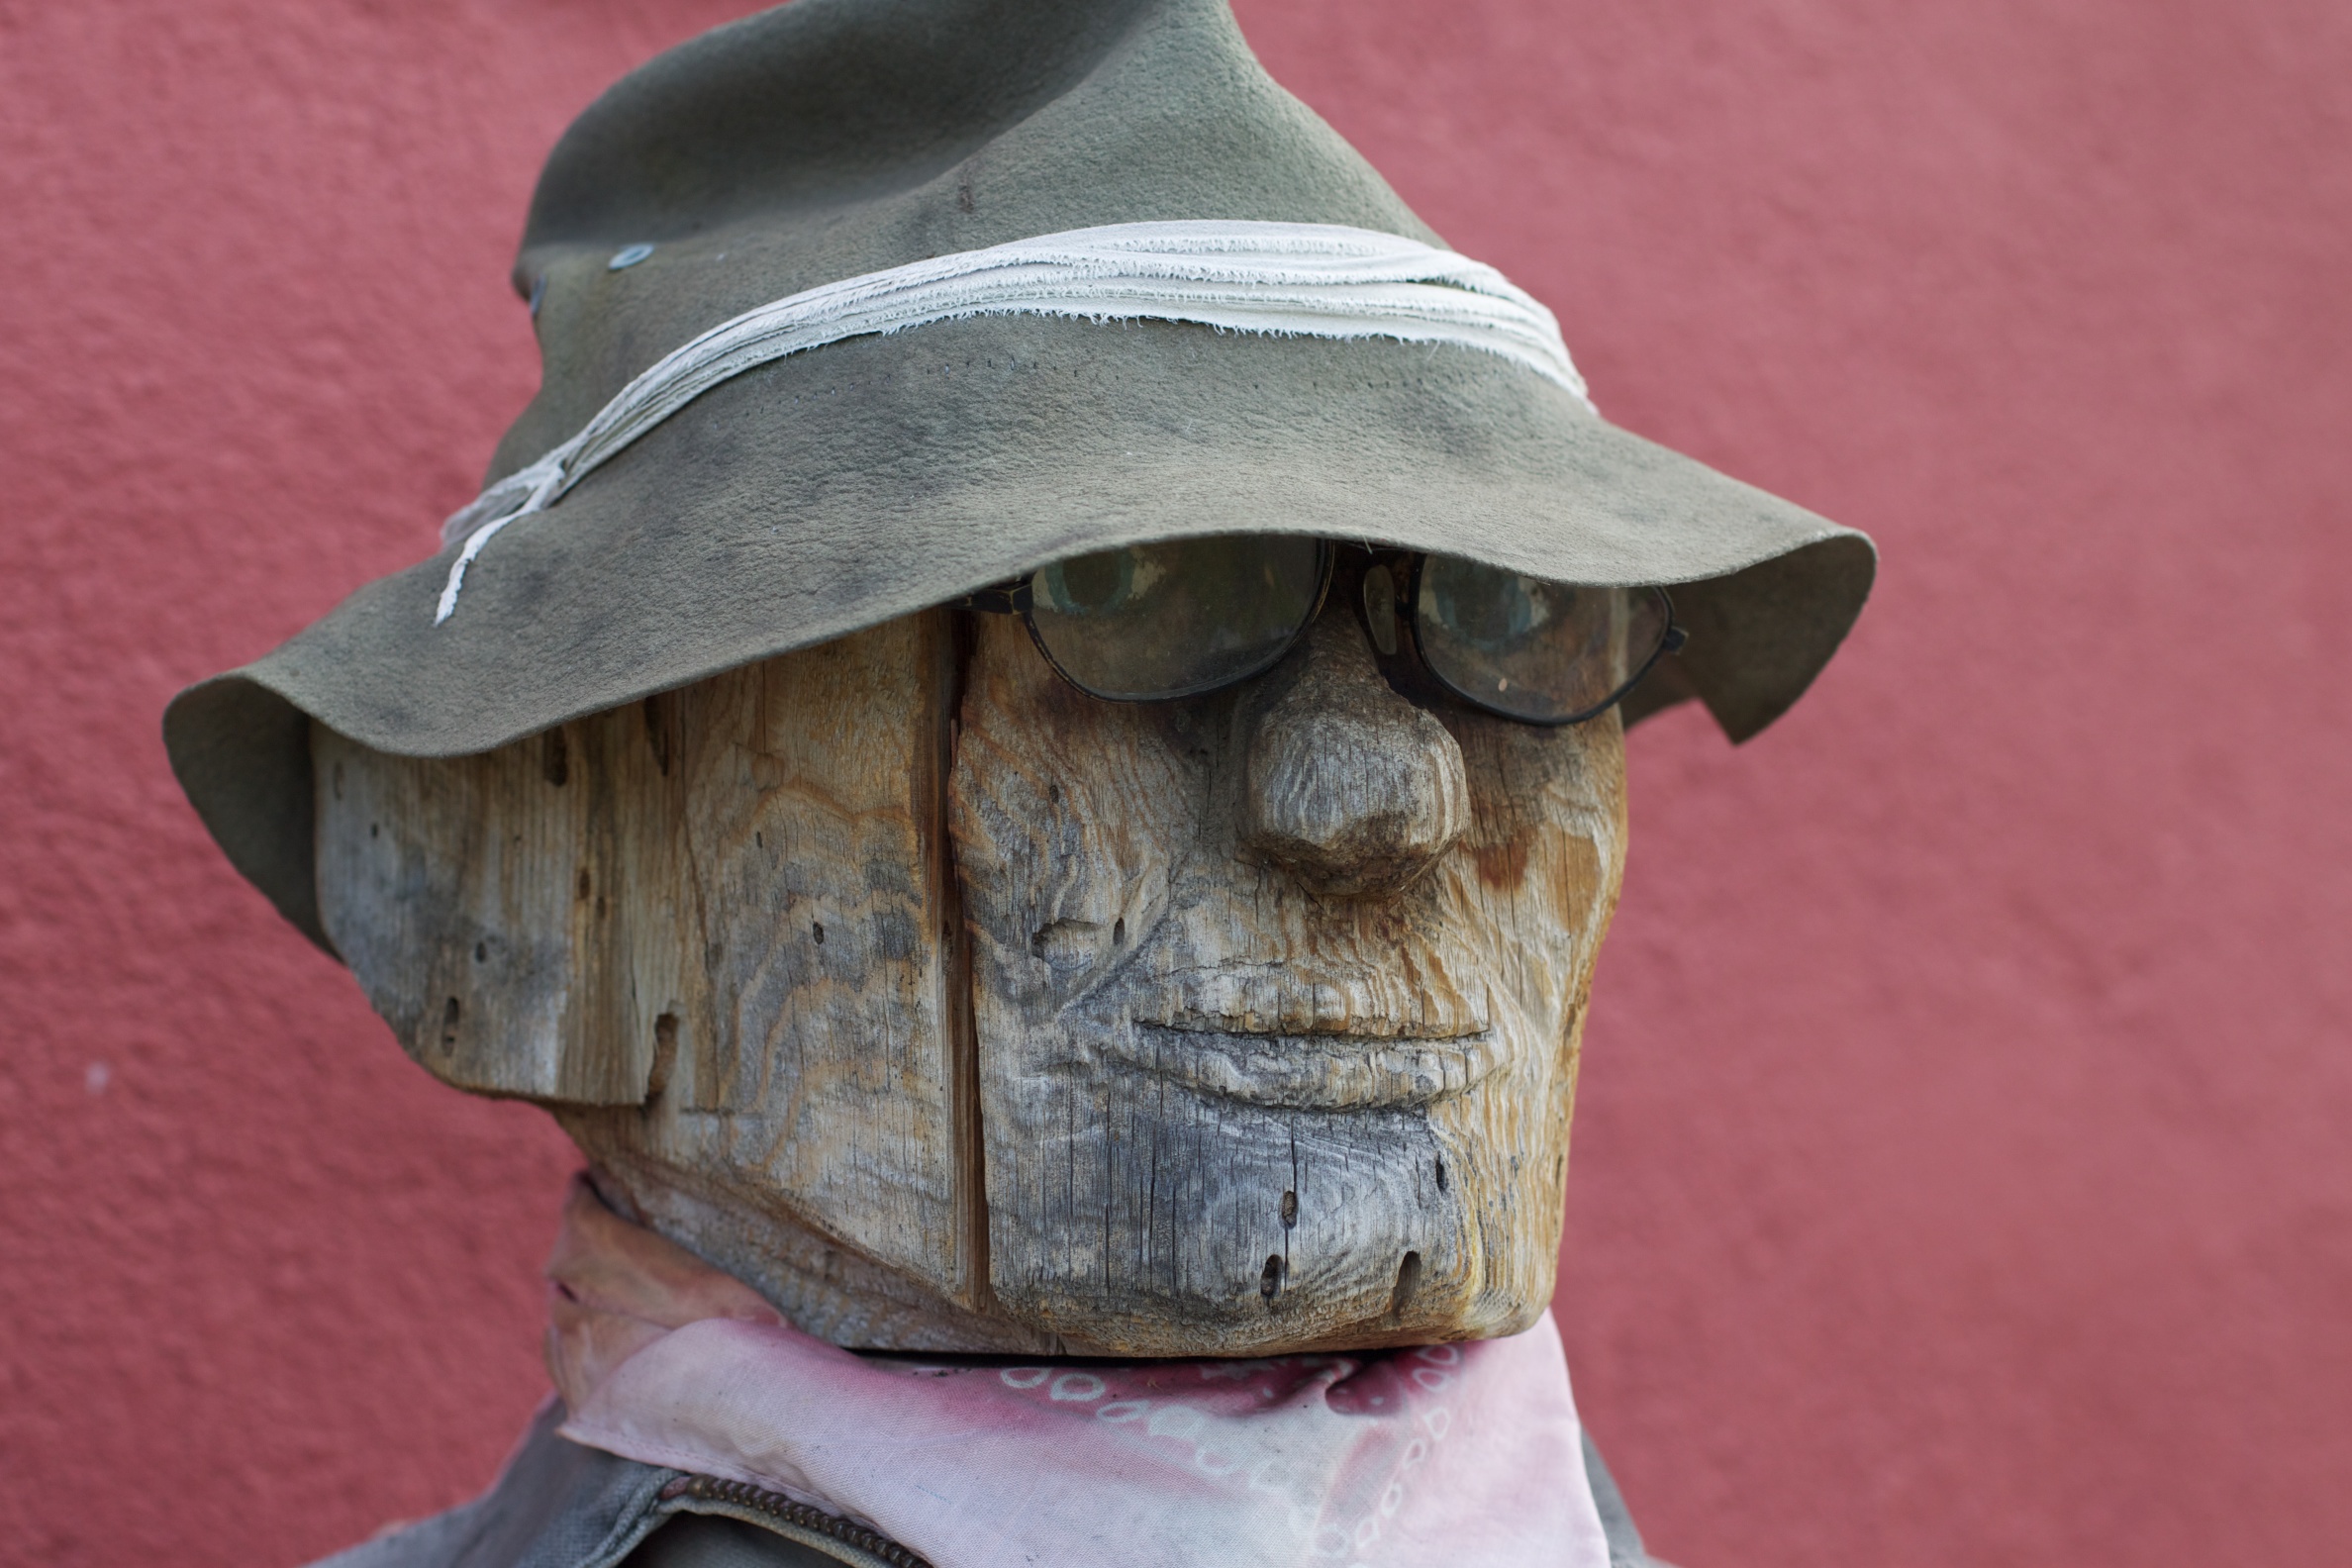
monument, statue, clothing, sculpture, art, head, carving, costume, odyssey, idaho